Zielflugstaffel 12

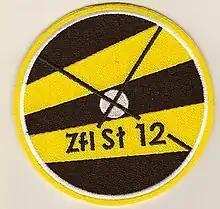
Squadron Badge of the Zielflugstaffel 12.

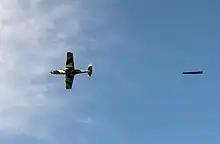
A C-3605 target tug has retracted the trailing target with the winch after its target flights.

In 1925, the Fliegerkompanie 12 was founded. From 1939 to 1950 the unit used aircraft of the type Morane D-3801. In 1945, the squadron was renamed to Fliegerstaffel 12. The original coat of arms of Fliegerstaffel 12 was a white Halberd with the number 12 on the blade and black wings on the handle against a red background.